Ross Dam

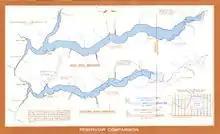
The upper map shows what the dimensions of the reservoir would have been if the high dam had been built. The lower map shows the existing dimensions of the reservoir. Dam is at left in both maps.

A controversy later arose over the planned fourth stage of the construction of Ross Dam. This argument over land became known as the "High Ross Dam Controversy". The dam was built with the potential to be raised further, bringing the total height of the dam to and raising the reservoir to approximately above sea level. The stepped "concrete waffle" facing on the front of the dam was designed to accommodate this addition to the height. This would have flooded land into Canada approximately further, also extending up the Klesilkwa River, a Skagit River tributary, and provided the opportunity to generate about 272 MW of extra power, bringing the generating capacity to 732 MW. It wasn't until the 1970s when the High Ross project was finally ended. On the US side, the North Cascades Conservation Council inventoried the ancient forest of Big Beaver Creek which would have been flooded, and showed that City Light's statements that no unique forest environments would be lost were not true. On the Canadian side the raising of the dam was halted primarily by the extensive work by Curley Chittenden - logger turned environmentalist, who worked tirelessly to rally opposition to this additional flooding of the upper Skagit River basin. Ultimately a treaty was signed between the City of Seattle and Province of British Columbia to supply Seattle with the equivalent amount of power from other, existing dams in British Columbia in exchange for Seattle not raising the dam. The Skagit Environmental Endowment Commission was created at this time to oversee joint USA/Canada stewardship of the upper Skagit River watershed.